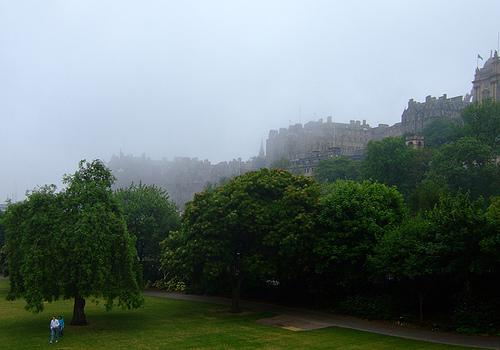
Weather: foggy or hazy